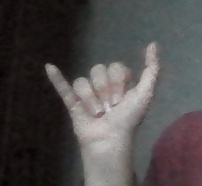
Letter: ya